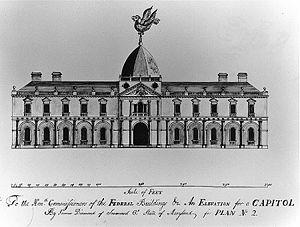
Cette page concerne des événements d'actualité qui se sont produits durant l'année 1793 du calendrier grégorien aux États-Unis.
Septembre à décembre : siège de Toulon.
Le Capitole des États-Unis est le bâtiment qui sert de siège au Congrès, le pouvoir législatif des États-Unis. Il est situé dans la capitale fédérale, Washington, D.C. La construction de style néoclassique commence en 1793 et s'achève en 1812. Il est constitué d'un dôme et de deux ailes. L’aile nord est le siège du Sénat et l’aile sud est celle de la Chambre des représentants.